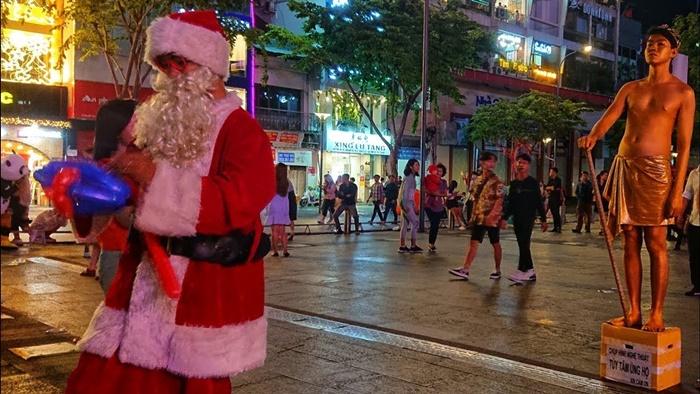
người giả tượng đang ở phía sau lưng của ông già noel